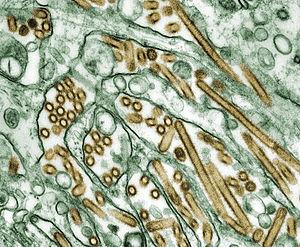
Le sous-type H5N1 du virus de la grippe A fait référence aux types de deux antigènes présents à la surface du virus : l'hémagglutinine de type 5 et la neuraminidase de type 1. Le virus de la grippe A est un virus à ARN monocaténaire de polarité négative à génome segmenté qui appartient au genre Alphainfluenzavirus de la famille des Orthomyxoviridae. Le sous-type H5N1 est de ceux susceptibles de provoquer une grippe aviaire transmissible à l'être humain.
Le virus de la grippe A est un virus à ARN monocaténaire de polarité négative à génome segmenté qui appartient au genre Alphainfluenzavirus de la famille des Orthomyxoviridae. Il présente un grand nombre de sous-types identifiés par deux antigènes présents à sa surface, l'hémagglutinine et la neuraminidase, selon une notation indiquant les types d'antigènes du virus : par exemple, le sous-type H5N1 fait référence à la présence d'hémagglutinine de type 5 et de neuraminidase de type 1. On connaît 18 antigènes H, notés de H1 à H18, et 11 antigènes N, notés de N1 à N11. Le sous-type H17N10 a été observé chez des roussettes en 2012, tandis que le sous-type H18N11 a été observé chez une chauve-souris du Pérou en 2013.